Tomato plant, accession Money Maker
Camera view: vertical (180 deg); turntable rotation: 30 degrees
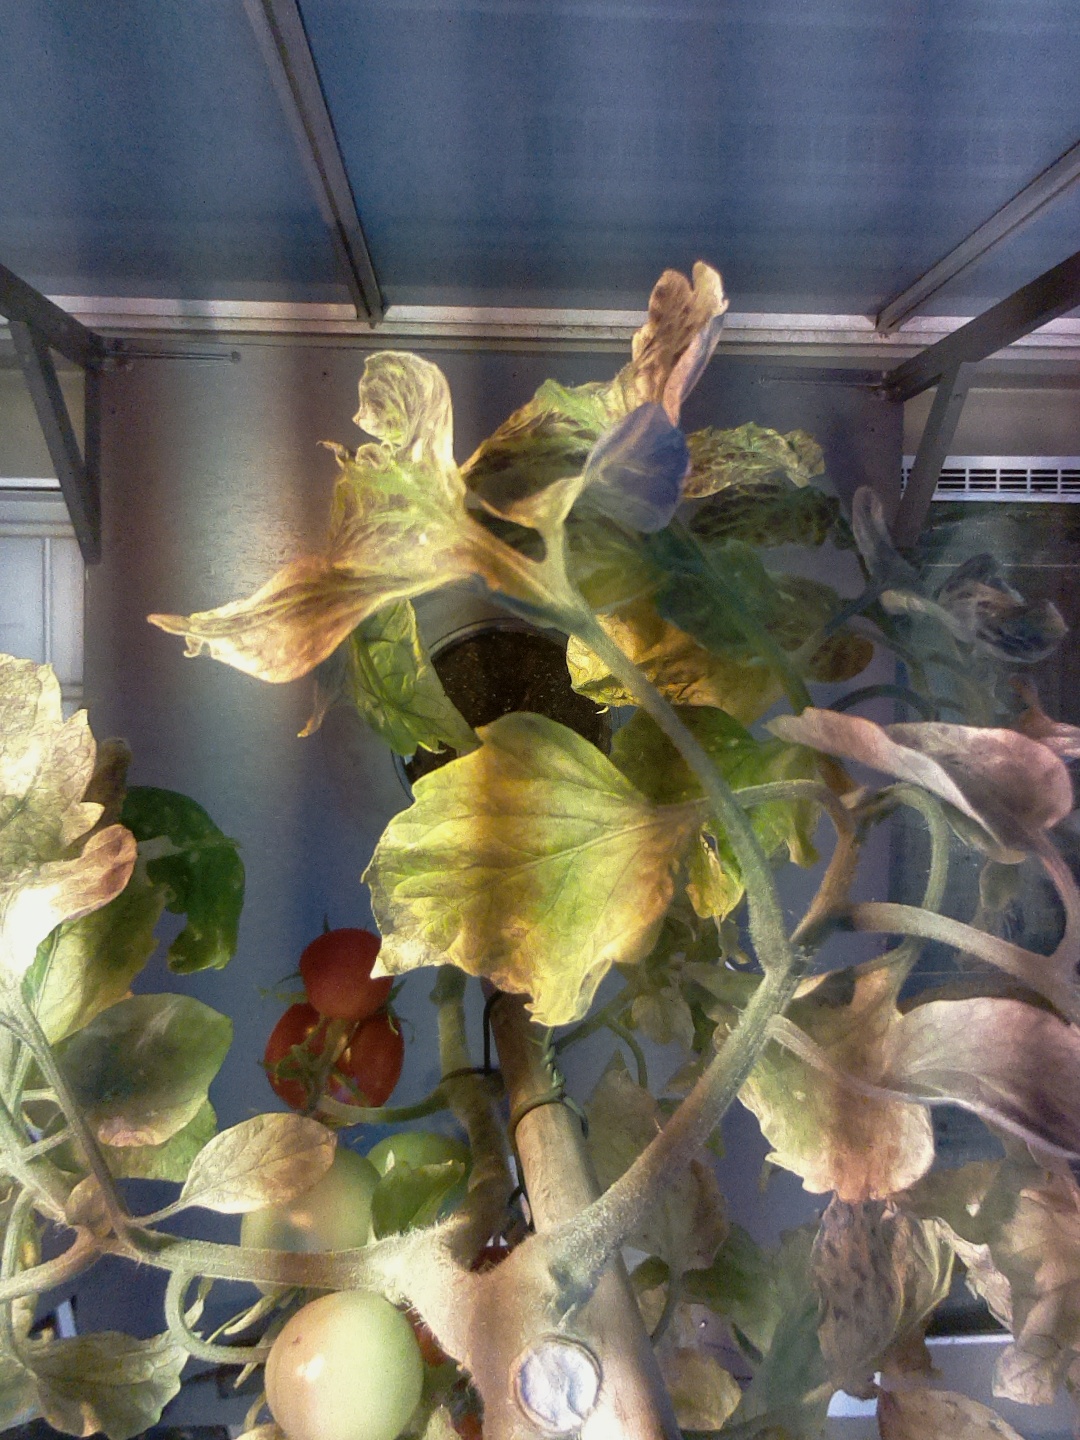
BBCH growth stage 87: 70%-80% of fruits show typical fully ripe color